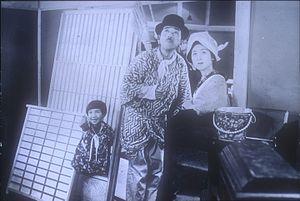
Le cinéma sonore désigne les films permettant la vision d’images animées enregistrées et simultanément l’audition d’une bande-son enregistrée. Les films ainsi présentés sont désignés indifféremment comme des films sonores ou films parlants. Restrictivement, cette expression désigne les films d’après 1926-27, les opposant à la période du cinéma muet. Elle est ainsi nommée depuis l’avènement du son enregistré sur disque en 1926 par procédé Vitaphone. À celui-ci succède en 1927 le premier son enregistré sur pellicule argentique négative puis reporté sur les copies d'exploitation louées aux salles de cinéma, par procédé appelé « son optique ».